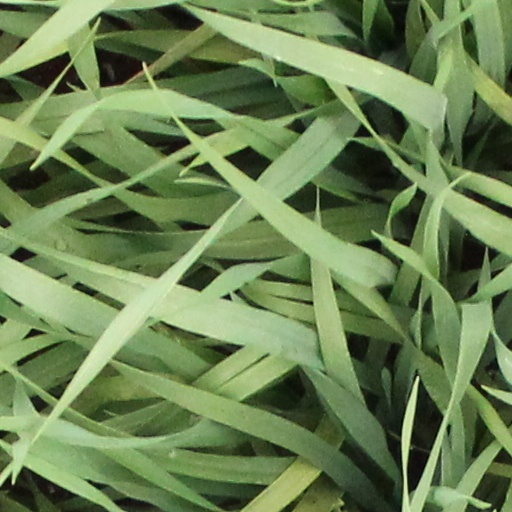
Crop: wheat